Weightlessness

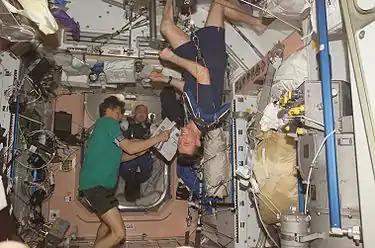
Astronauts on the International Space Station experience only microgravity and thus display an example of weightlessness. Michael Foale can be seen exercising in the foreground.

Weightlessness is the complete or near-complete absence of the sensation of weight, i.e., zero apparent weight. It is also termed zero g-force, or zero-g (named after the g-force) or, incorrectly, zero gravity.